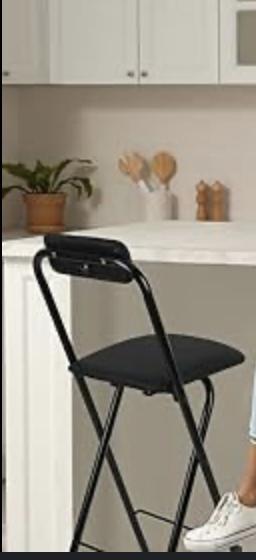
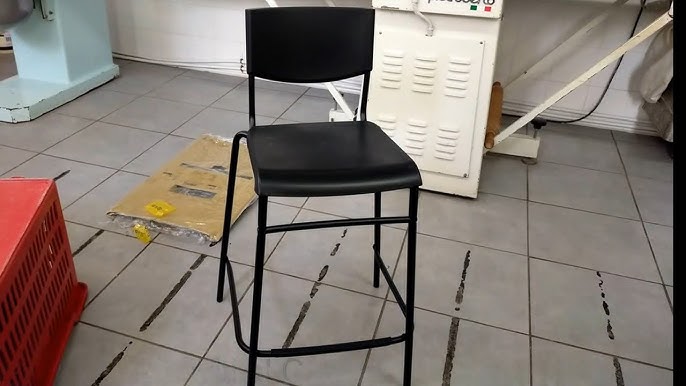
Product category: stool
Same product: no